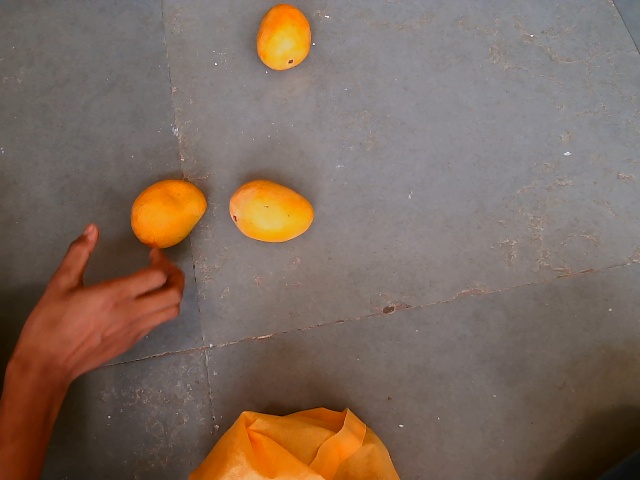
Label: Ripe_Mango